Royal Palace of Madrid

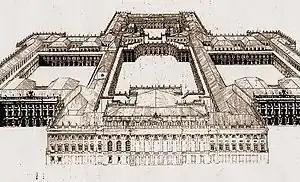
First project of Filippo Juvarra for the Royal Palace of Madrid

Italian architect Filippo Juvarra oversaw work on the new palace and devised a lavish project inspired by Bernini's plans for the Louvre. Initially Juvarra wanted to build the palace in another location, however, the idea was discarded. His disciple Giambattista Sacchetti, also known as Juan Bautista Sacchetti or Giovanni Battista Sacchetti, was chosen to continue the work of his mentor. Sacchetti designed the structure to encompass a large square courtyard and resolved sightline problems by creating projecting wings.